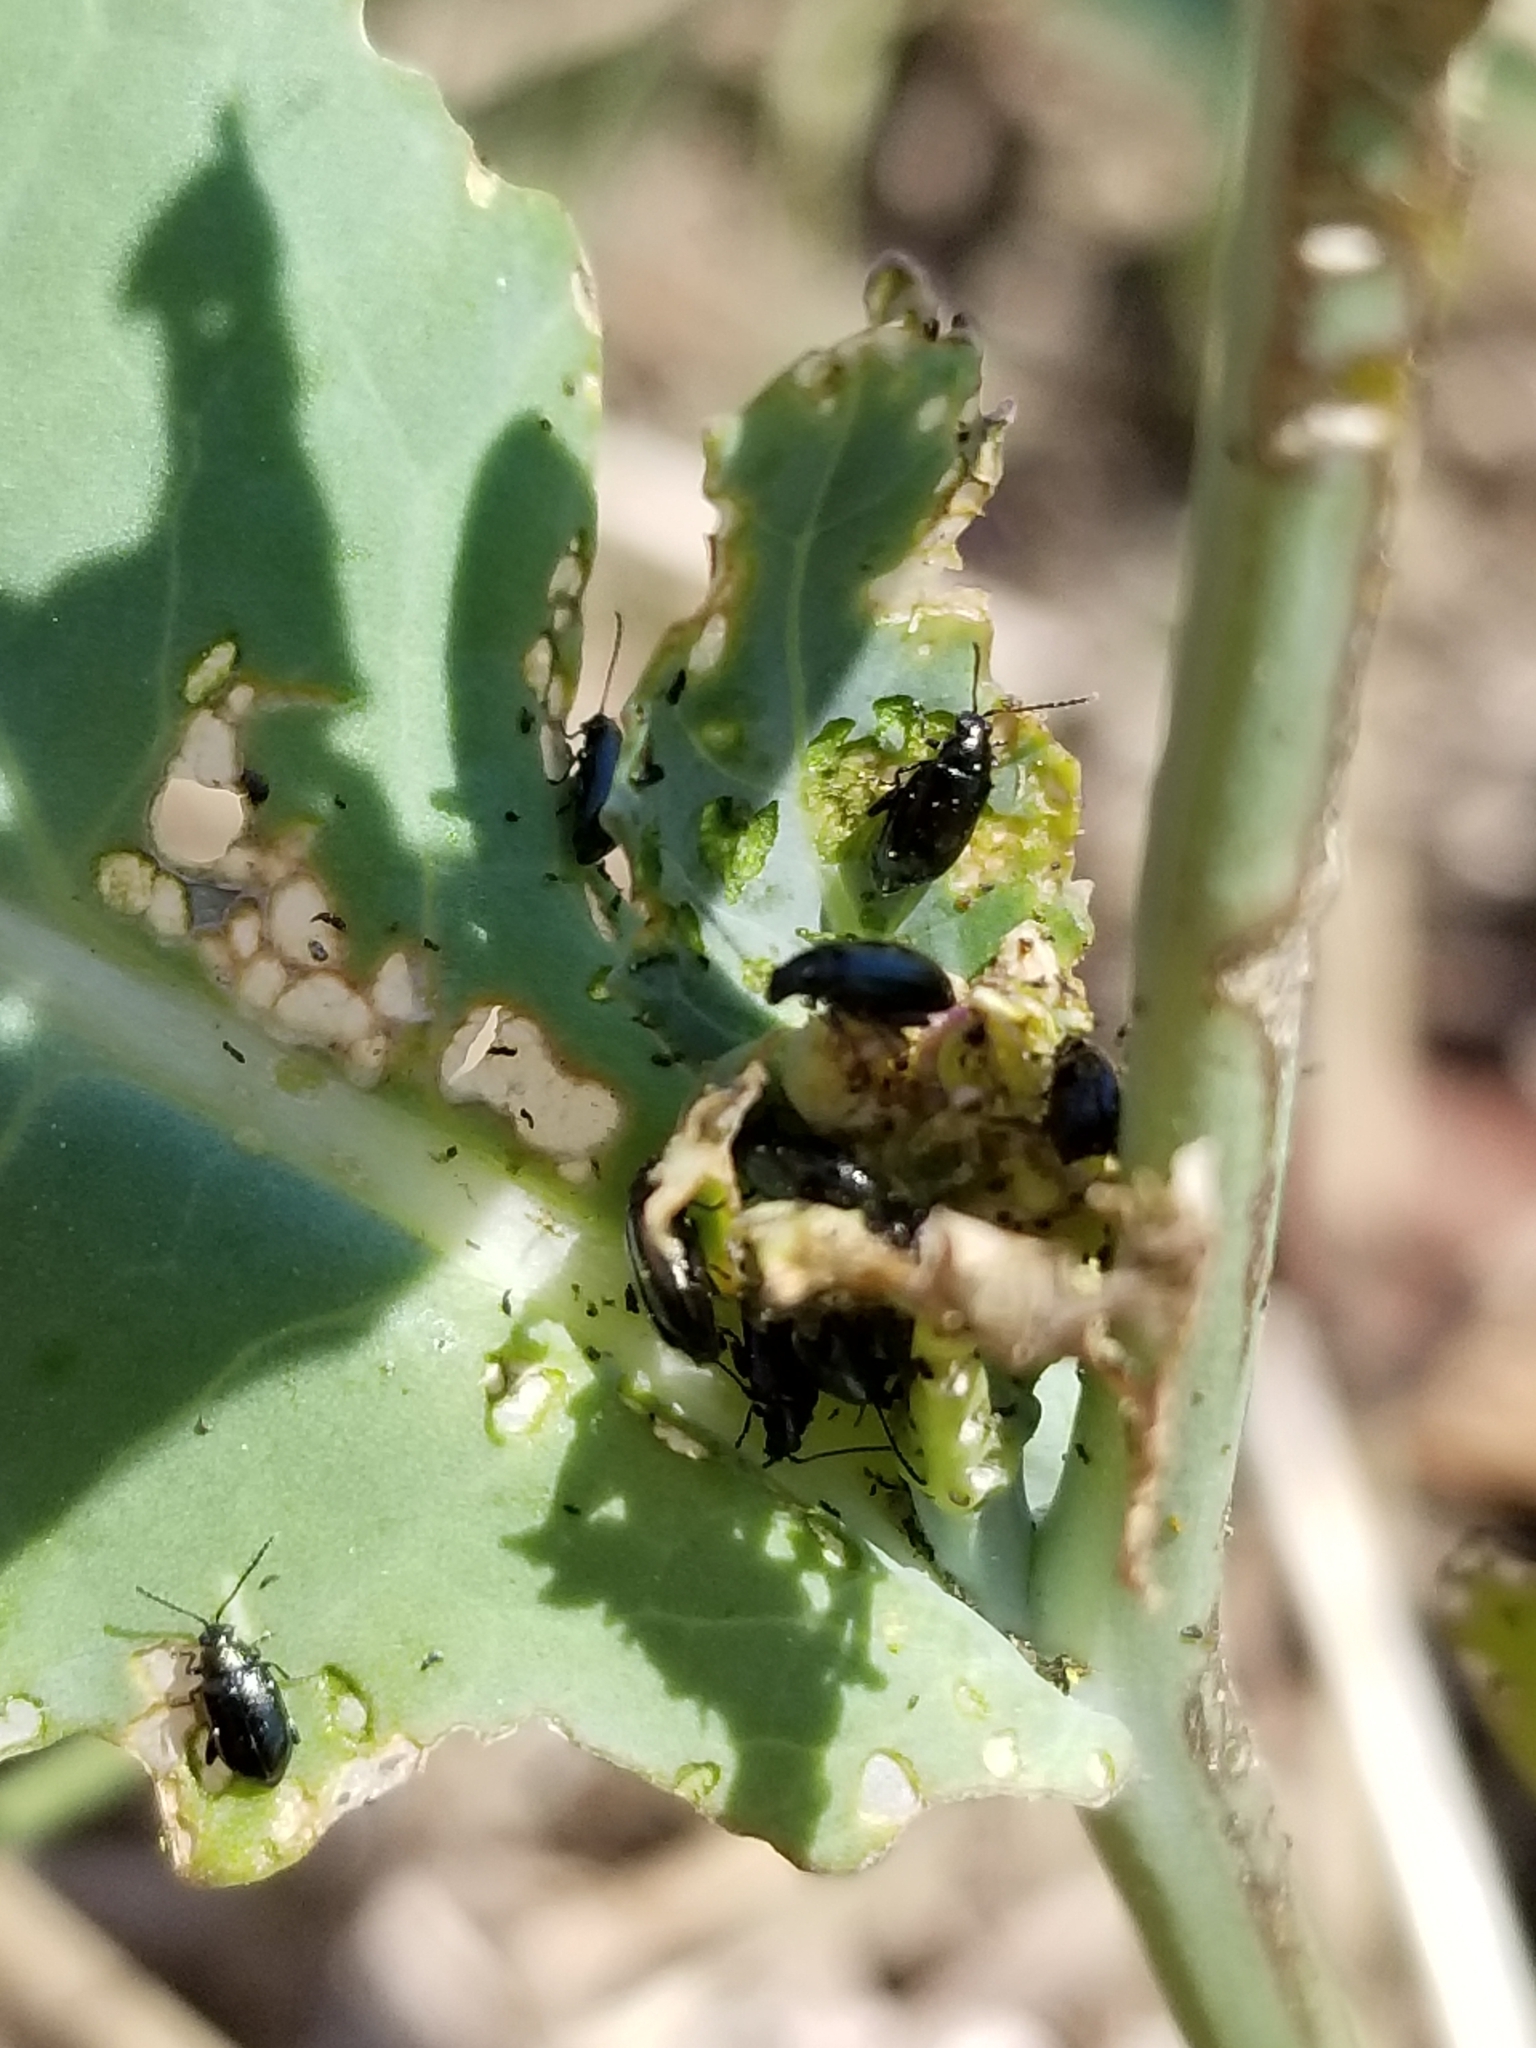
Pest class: crucifer_flea_beetle